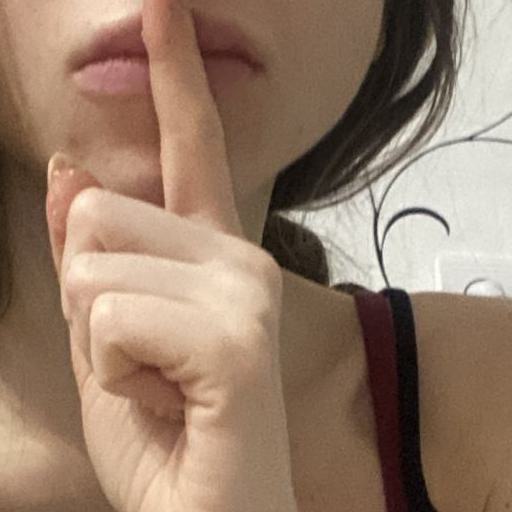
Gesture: mute